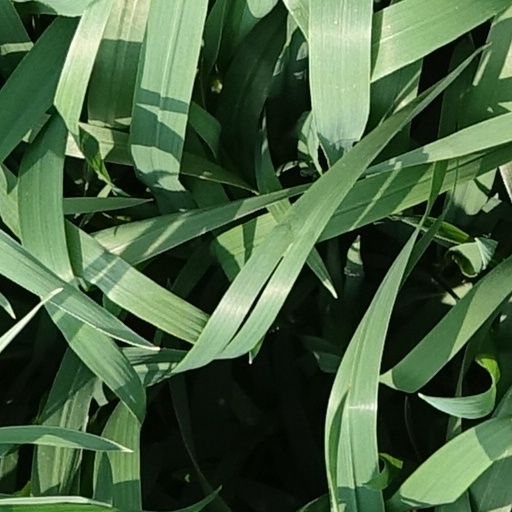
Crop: wheat